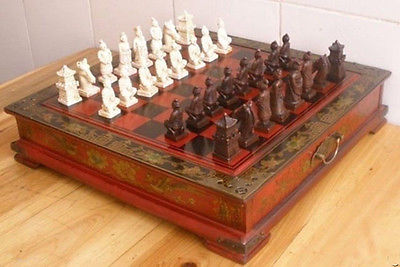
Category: table